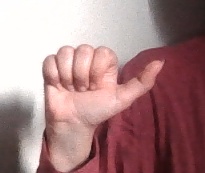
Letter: dhad